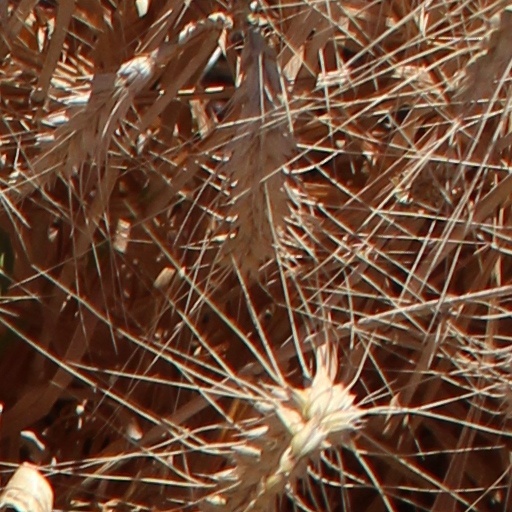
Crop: wheat